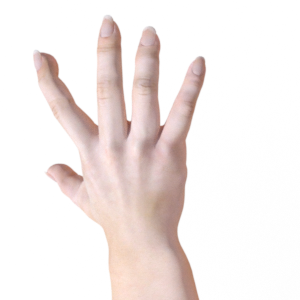
Label: paper